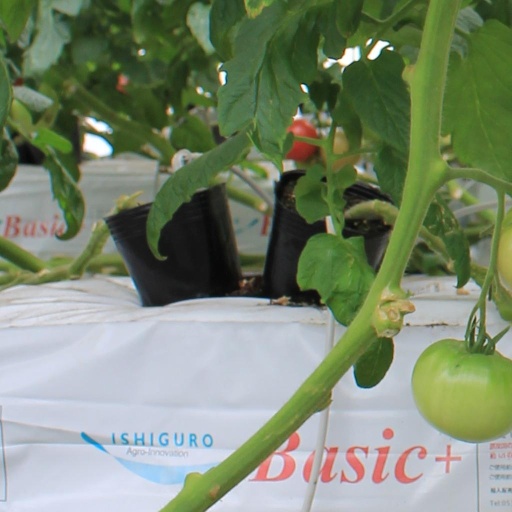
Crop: tomato